The Spirit of Good

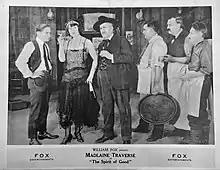
lobby card

The Spirit of Good is a lost 1920 American silent drama film directed by Paul Cazeneuve and starring Madlaine Traverse. It was produced and distributed by Fox Film Corporation.